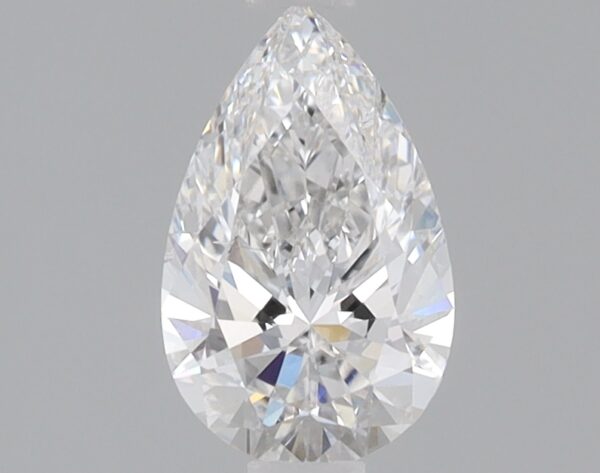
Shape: pear
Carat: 0.85
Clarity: SI1
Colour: E
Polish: EX
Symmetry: EX
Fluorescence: NONE
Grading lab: IGI
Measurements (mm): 8.57 x 5.35 x 3.25